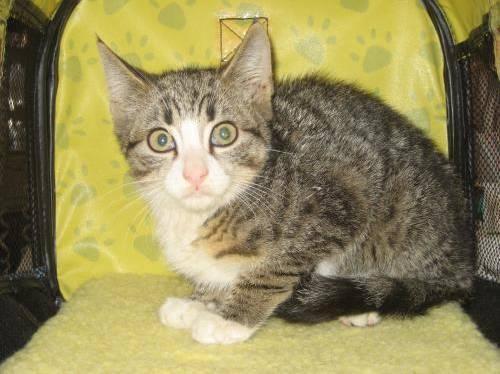
cat